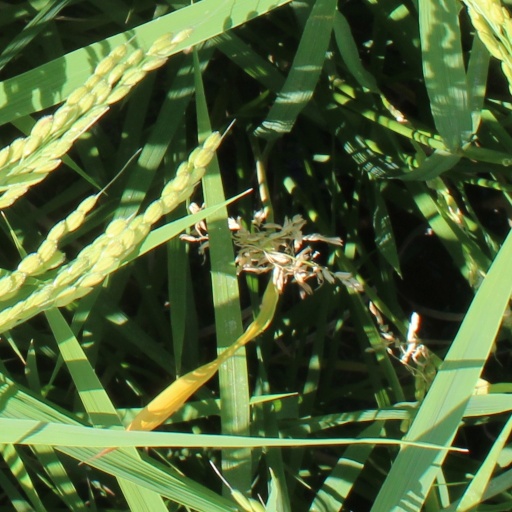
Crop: rice